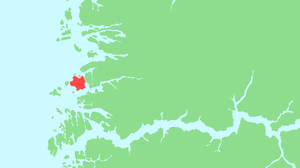
Atløy
Atløy er en ø i Askvoll kommune, Vestland fylke i Norge. Den ligger nord for mundingen af Dalsfjorden. Øen har et areal på 38,3 km².